Klemens Stefan Sielecki

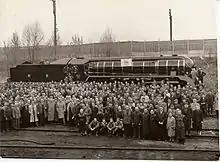
Group photo of Fablok employees celebrating the production of the 5,000th locomotive WP destined for India, in 1959. Sielecki is standing 6th from left front row.

During the Nazi occupation of Poland, Fablok was incorporated into Henschel & Son under the name "Oberschlesische Lokomotivwerke Krenau". Sielecki worked as a technologist. In this time, with the consent of the general director Guido Sanchez de la Cerda, he was involved in protecting his Jewish co-workers from Nazi persecution. Together with his colleagues from the technical bureau he started hiding the technical documentation for steam, industrial diesel and electrical locomotives and moved them completely out of the plant in January 1945, since the Nazis wanted them destroyed. After Poland was liberated, this documentation proved vital for the re-construction efforts of the national railway industry, especially the diesel and electrical locomotives. This allowed Fablok to restart the production of these types.